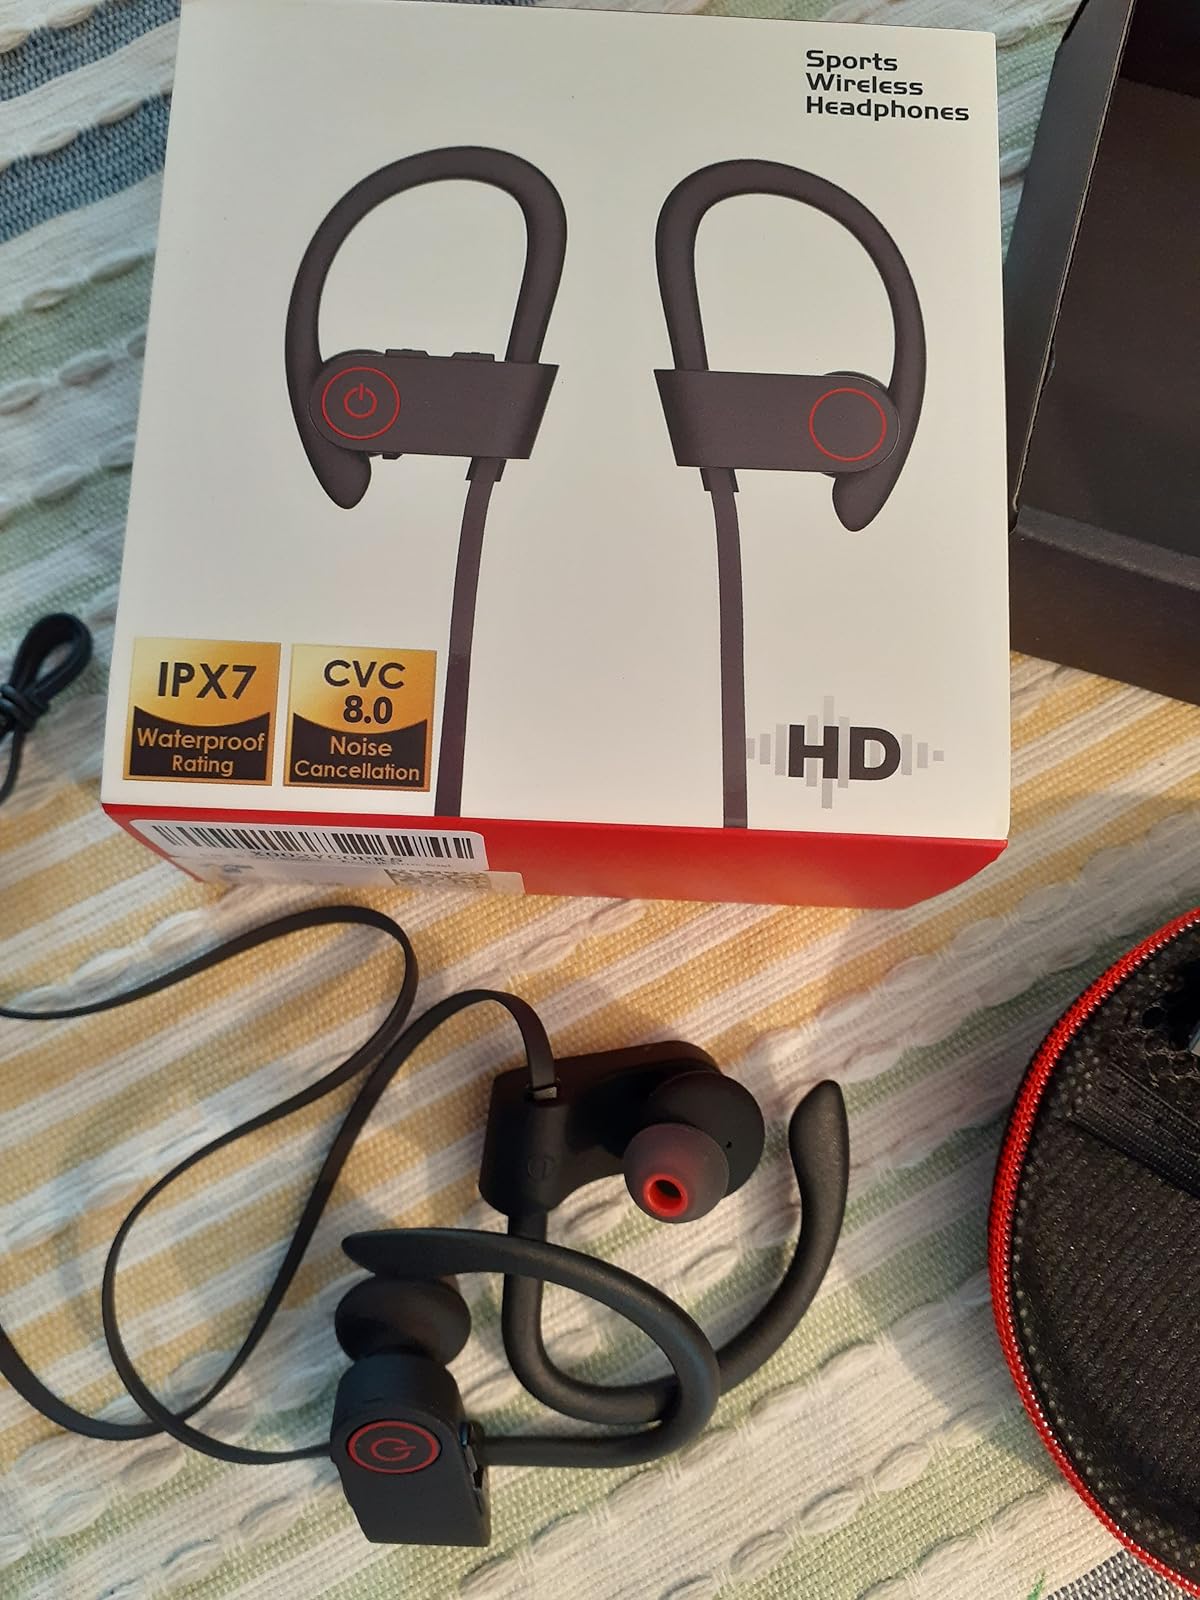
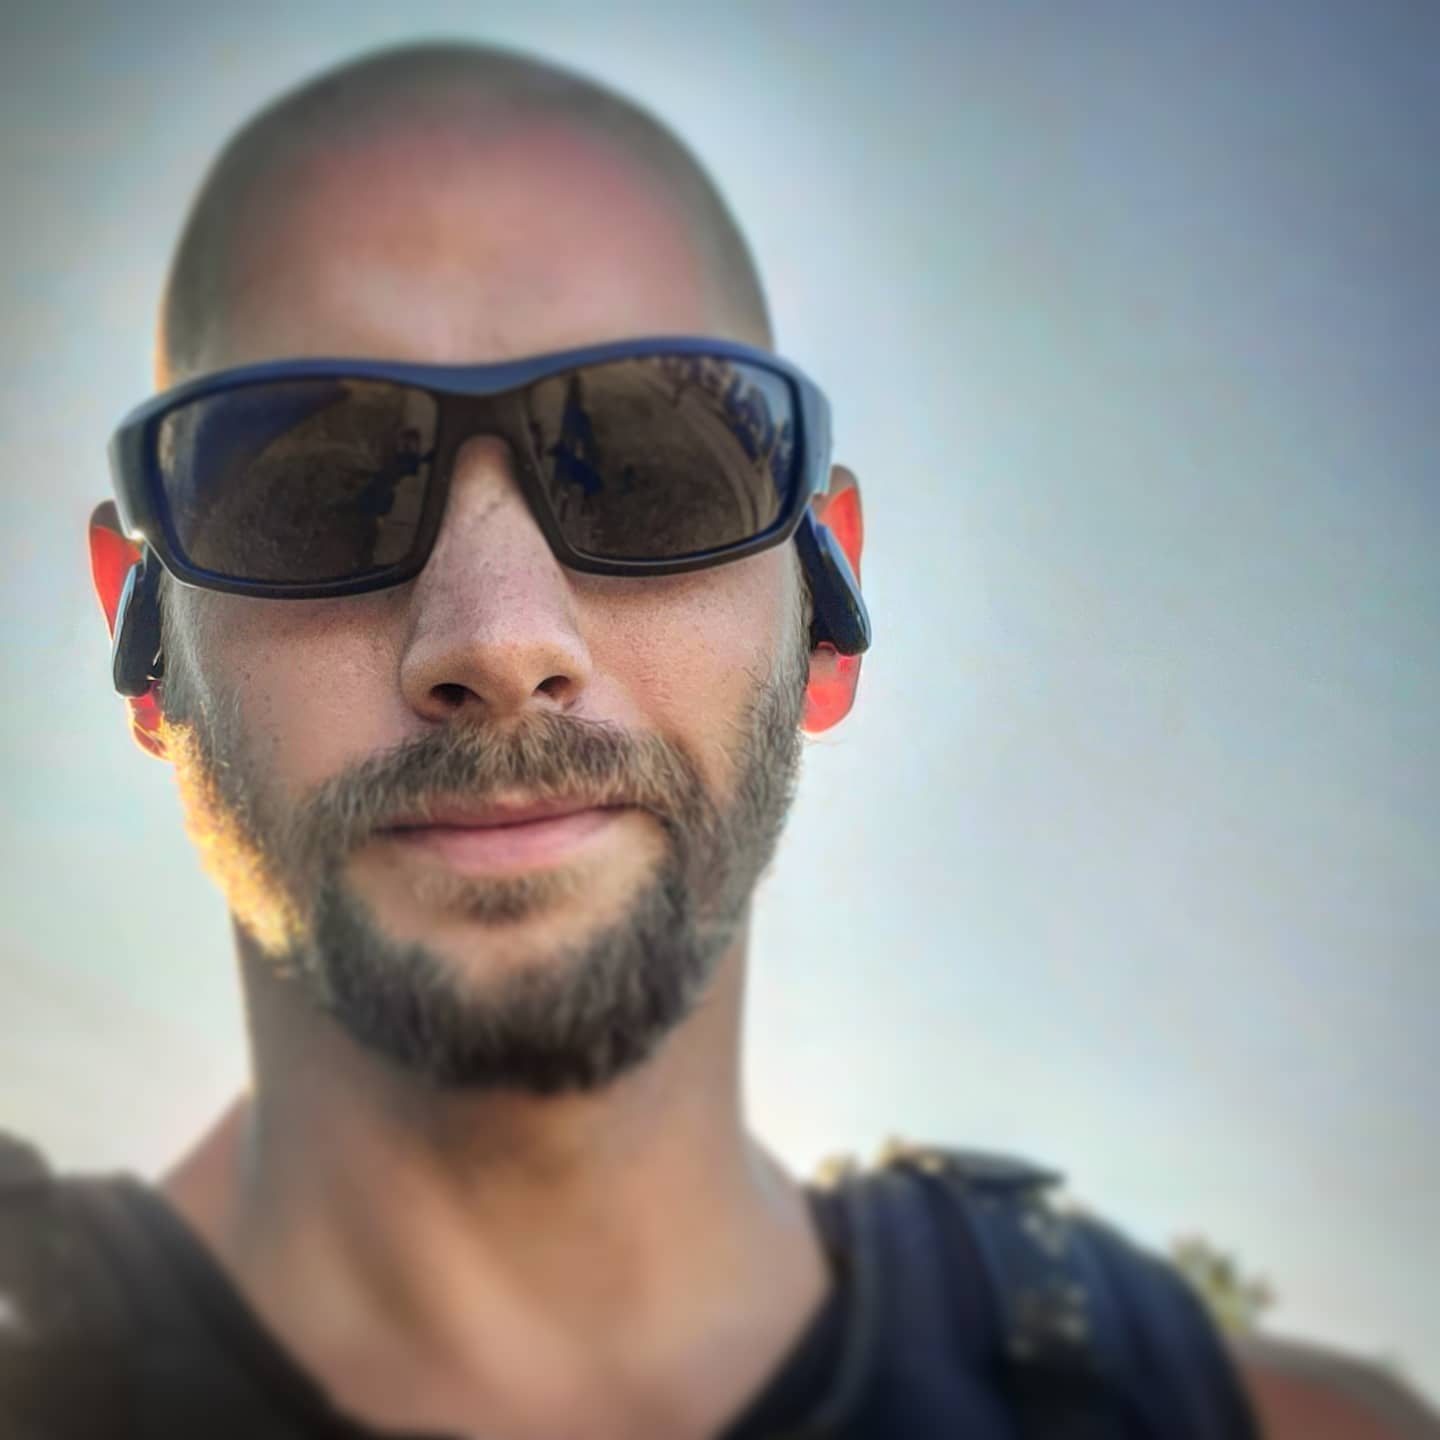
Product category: earbuds
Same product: no